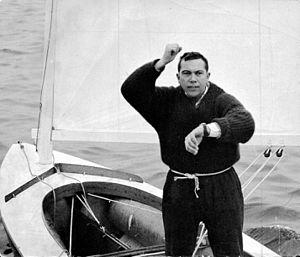
Paul Elvstrøm, né le 25 février 1928 à Hellerup au Danemark et mort le 7 décembre 2016 dans la même ville, est un régatier danois. Avec Ben Ainslie, il est le seul sportif à avoir remporté quatre titres olympiques en voile.